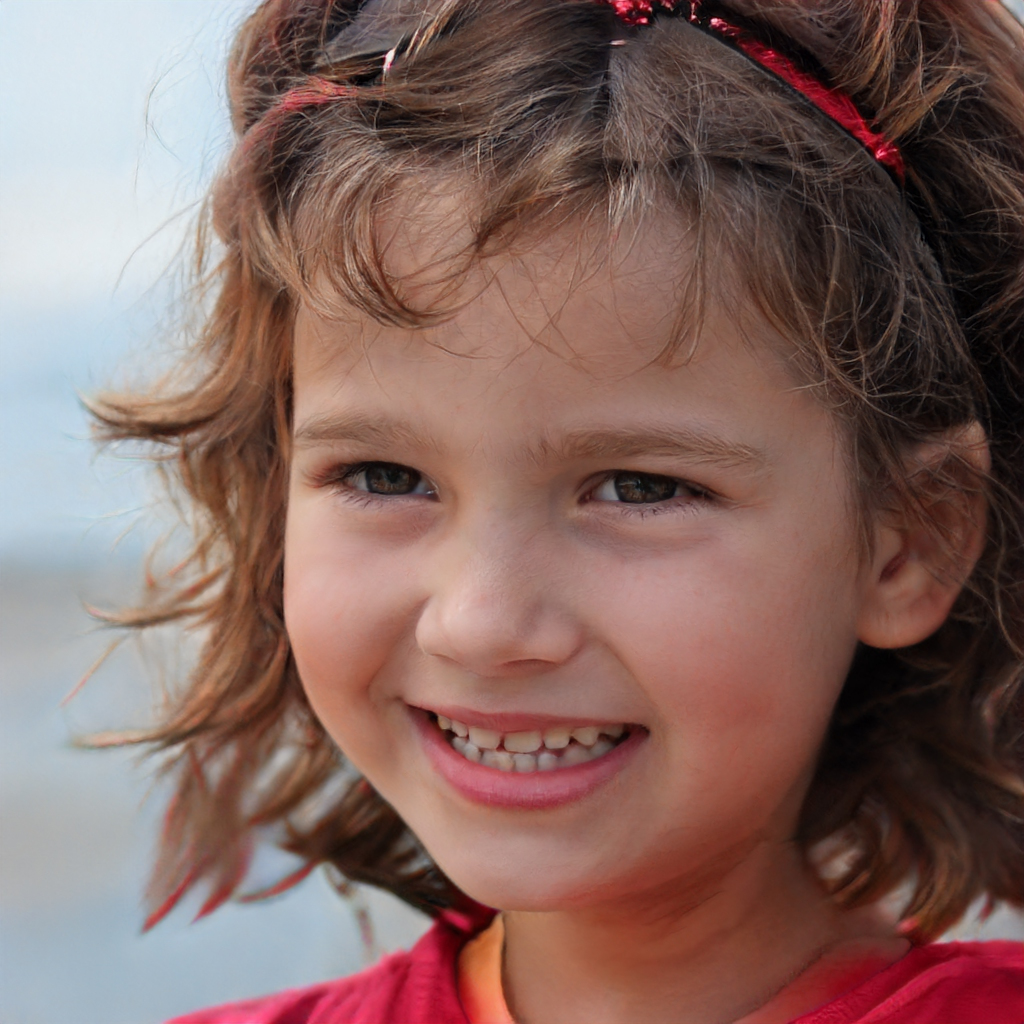
Label: Colored